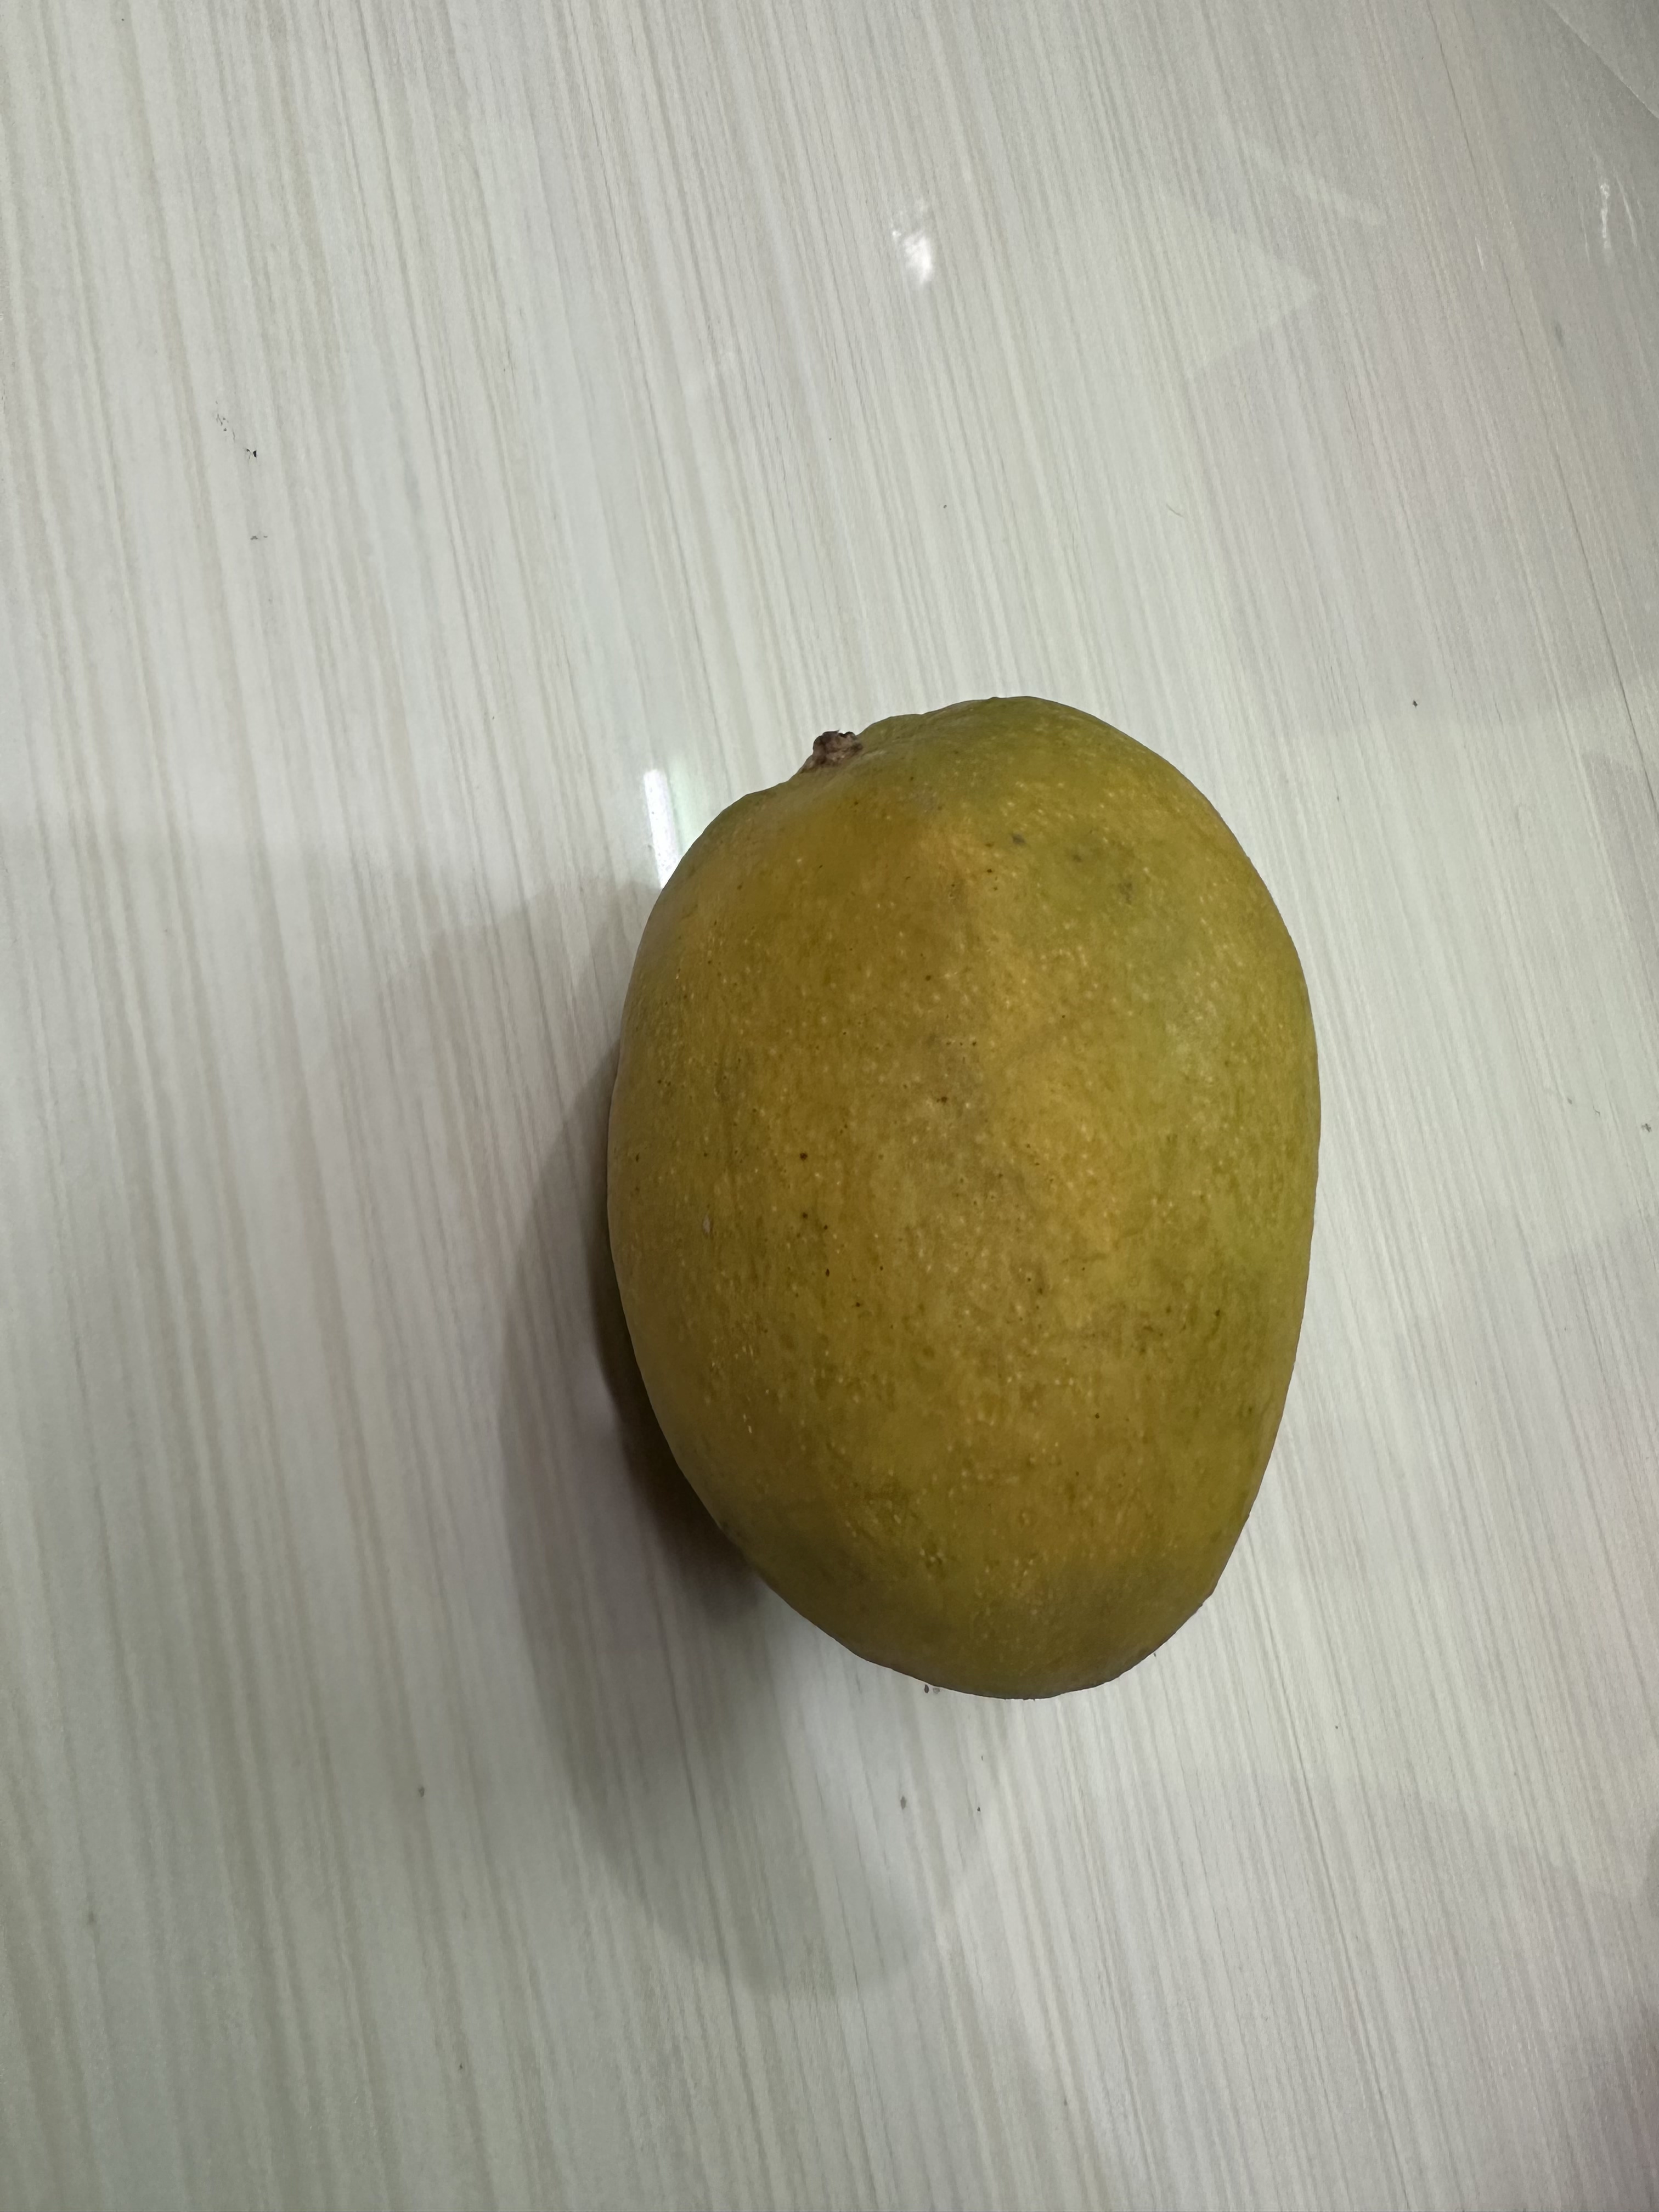
Mango variety: Bari-4